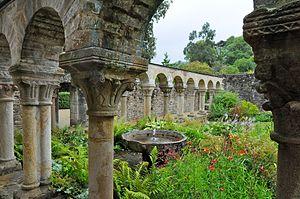
Le cloître Roman de l'Abbaye de DAOULAS.
L'abbaye de Daoulas est une ancienne abbaye de l'Ordre de Saint-Augustin située sur la commune de Daoulas dans le département du Finistère, dans la région Bretagne, en France.